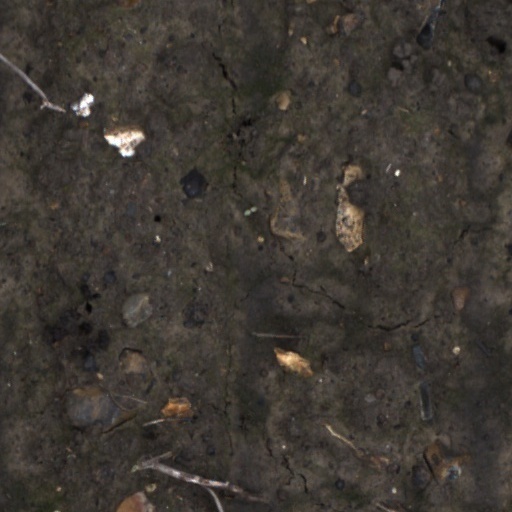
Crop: wheat